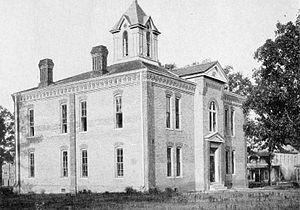
Winnfield est une ville et le siège de la paroisse de Winn, dans l'État de la Louisiane, aux États-Unis. La population était de 5749 habitants au recensement de 2000, et de 4840 en 2010. Trois gouverneurs de l'État de la Louisiane viennent de Winnfield.